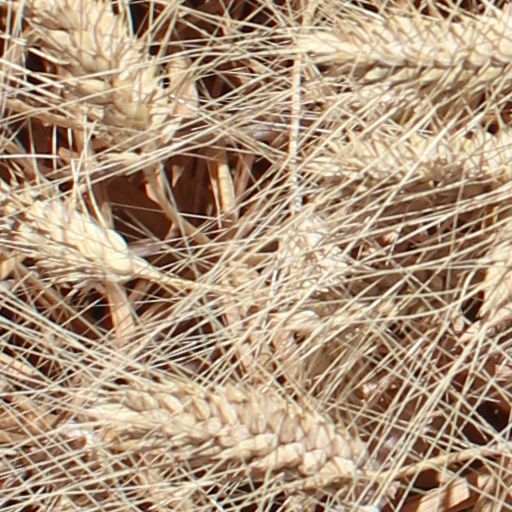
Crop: wheat